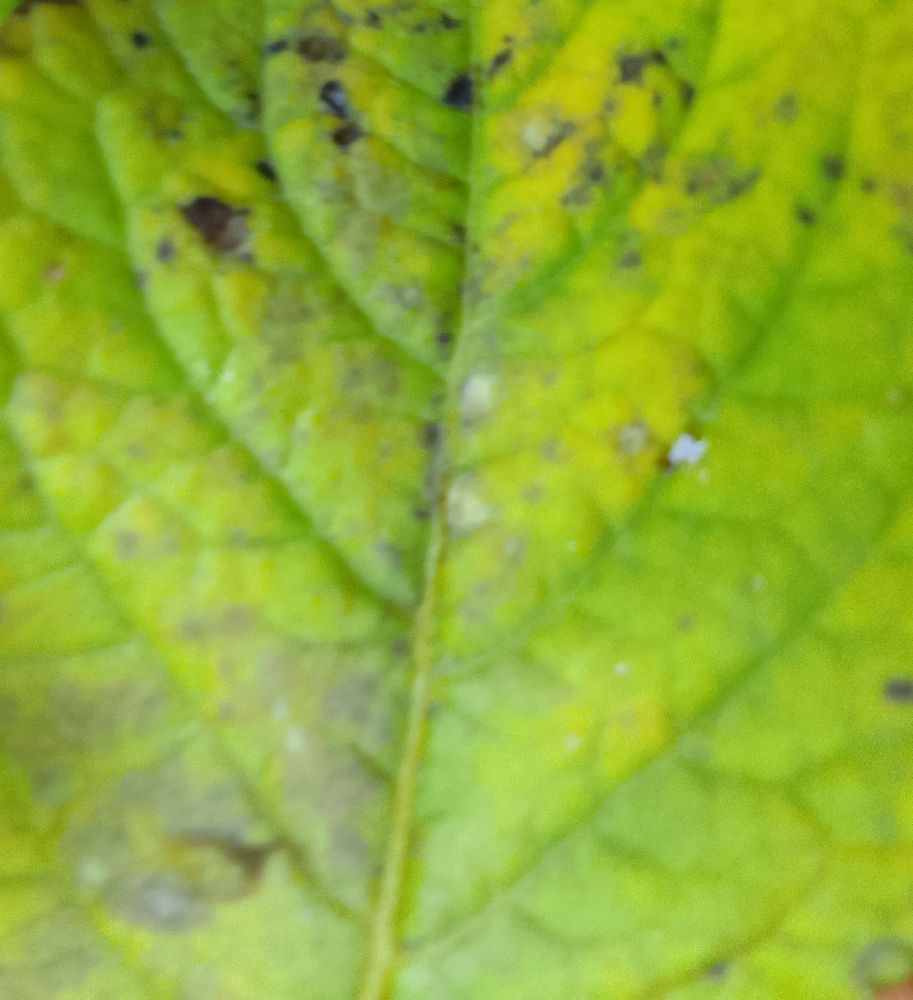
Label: Early blight